Gongtian Temple

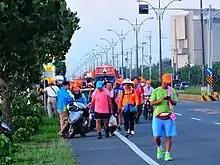
Pilgrims in Fangyuan, Changhua County

Prior to the completion of Gongtian Temple, Baishatun residents already had the practice of making pilgrimages to Chaotian Temple and other major temples in the south on foot. Unlike the similar Dajia Mazu Pilgrimage, the Baishatun Mazu Pilgrimage does not have a set route; rather, the route is determined on the way by Mazu and the people that carry the statue. In 2010, the pilgrimage was recognized as a national cultural asset.